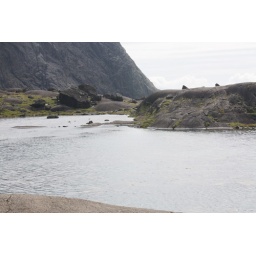
Loch in Coire Lagan and the rounded rock features ground in to shape by the the Coire Lagan glacier during the last Ice Age.